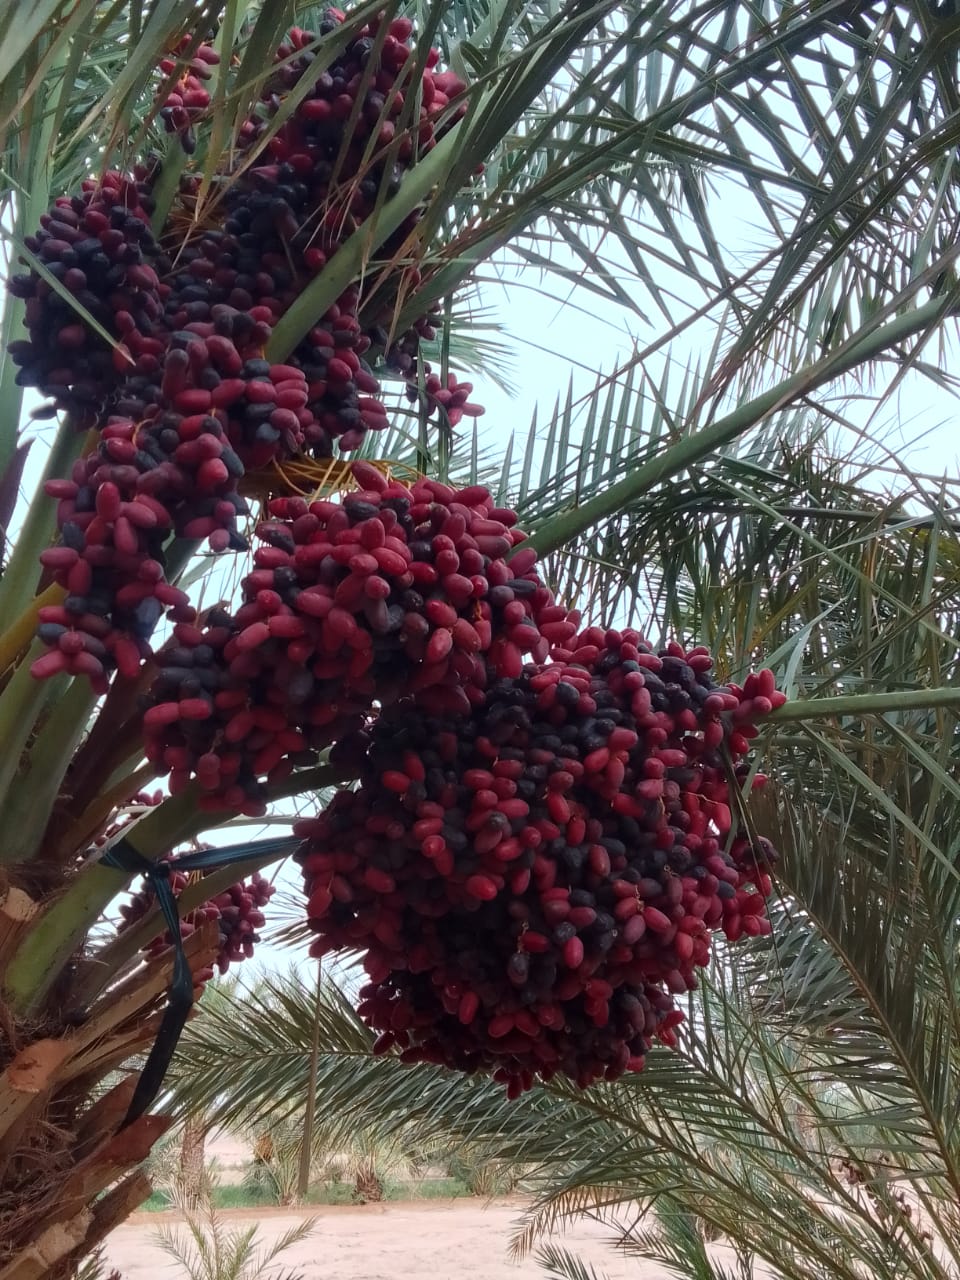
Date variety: bouisthami